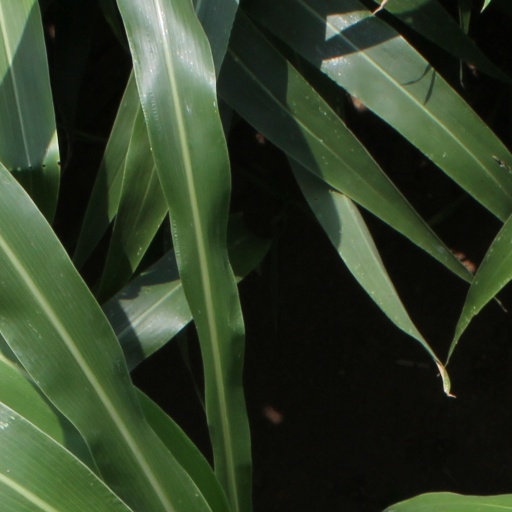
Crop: sorghum